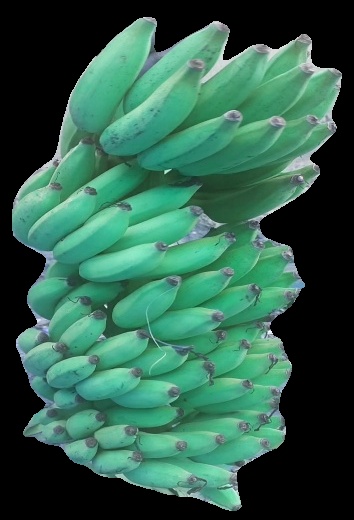
Variety: elakki-bale
Grade: grade2